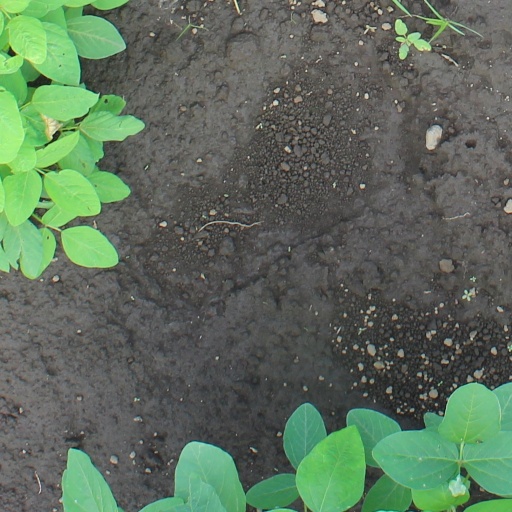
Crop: soybean